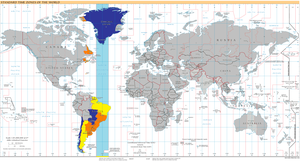
UTC−03:00 est un fuseau horaire, en retard de trois heures sur UTC.